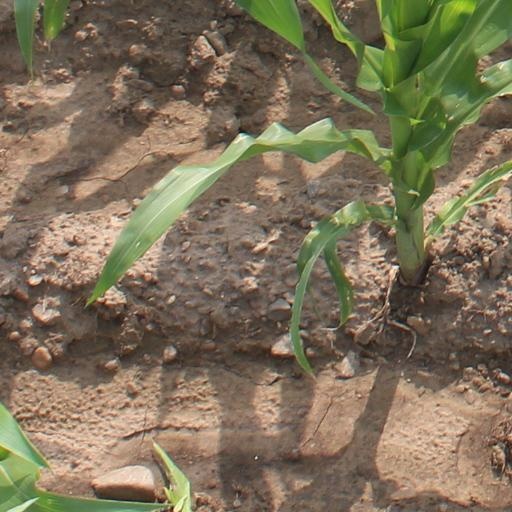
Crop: maize; corn